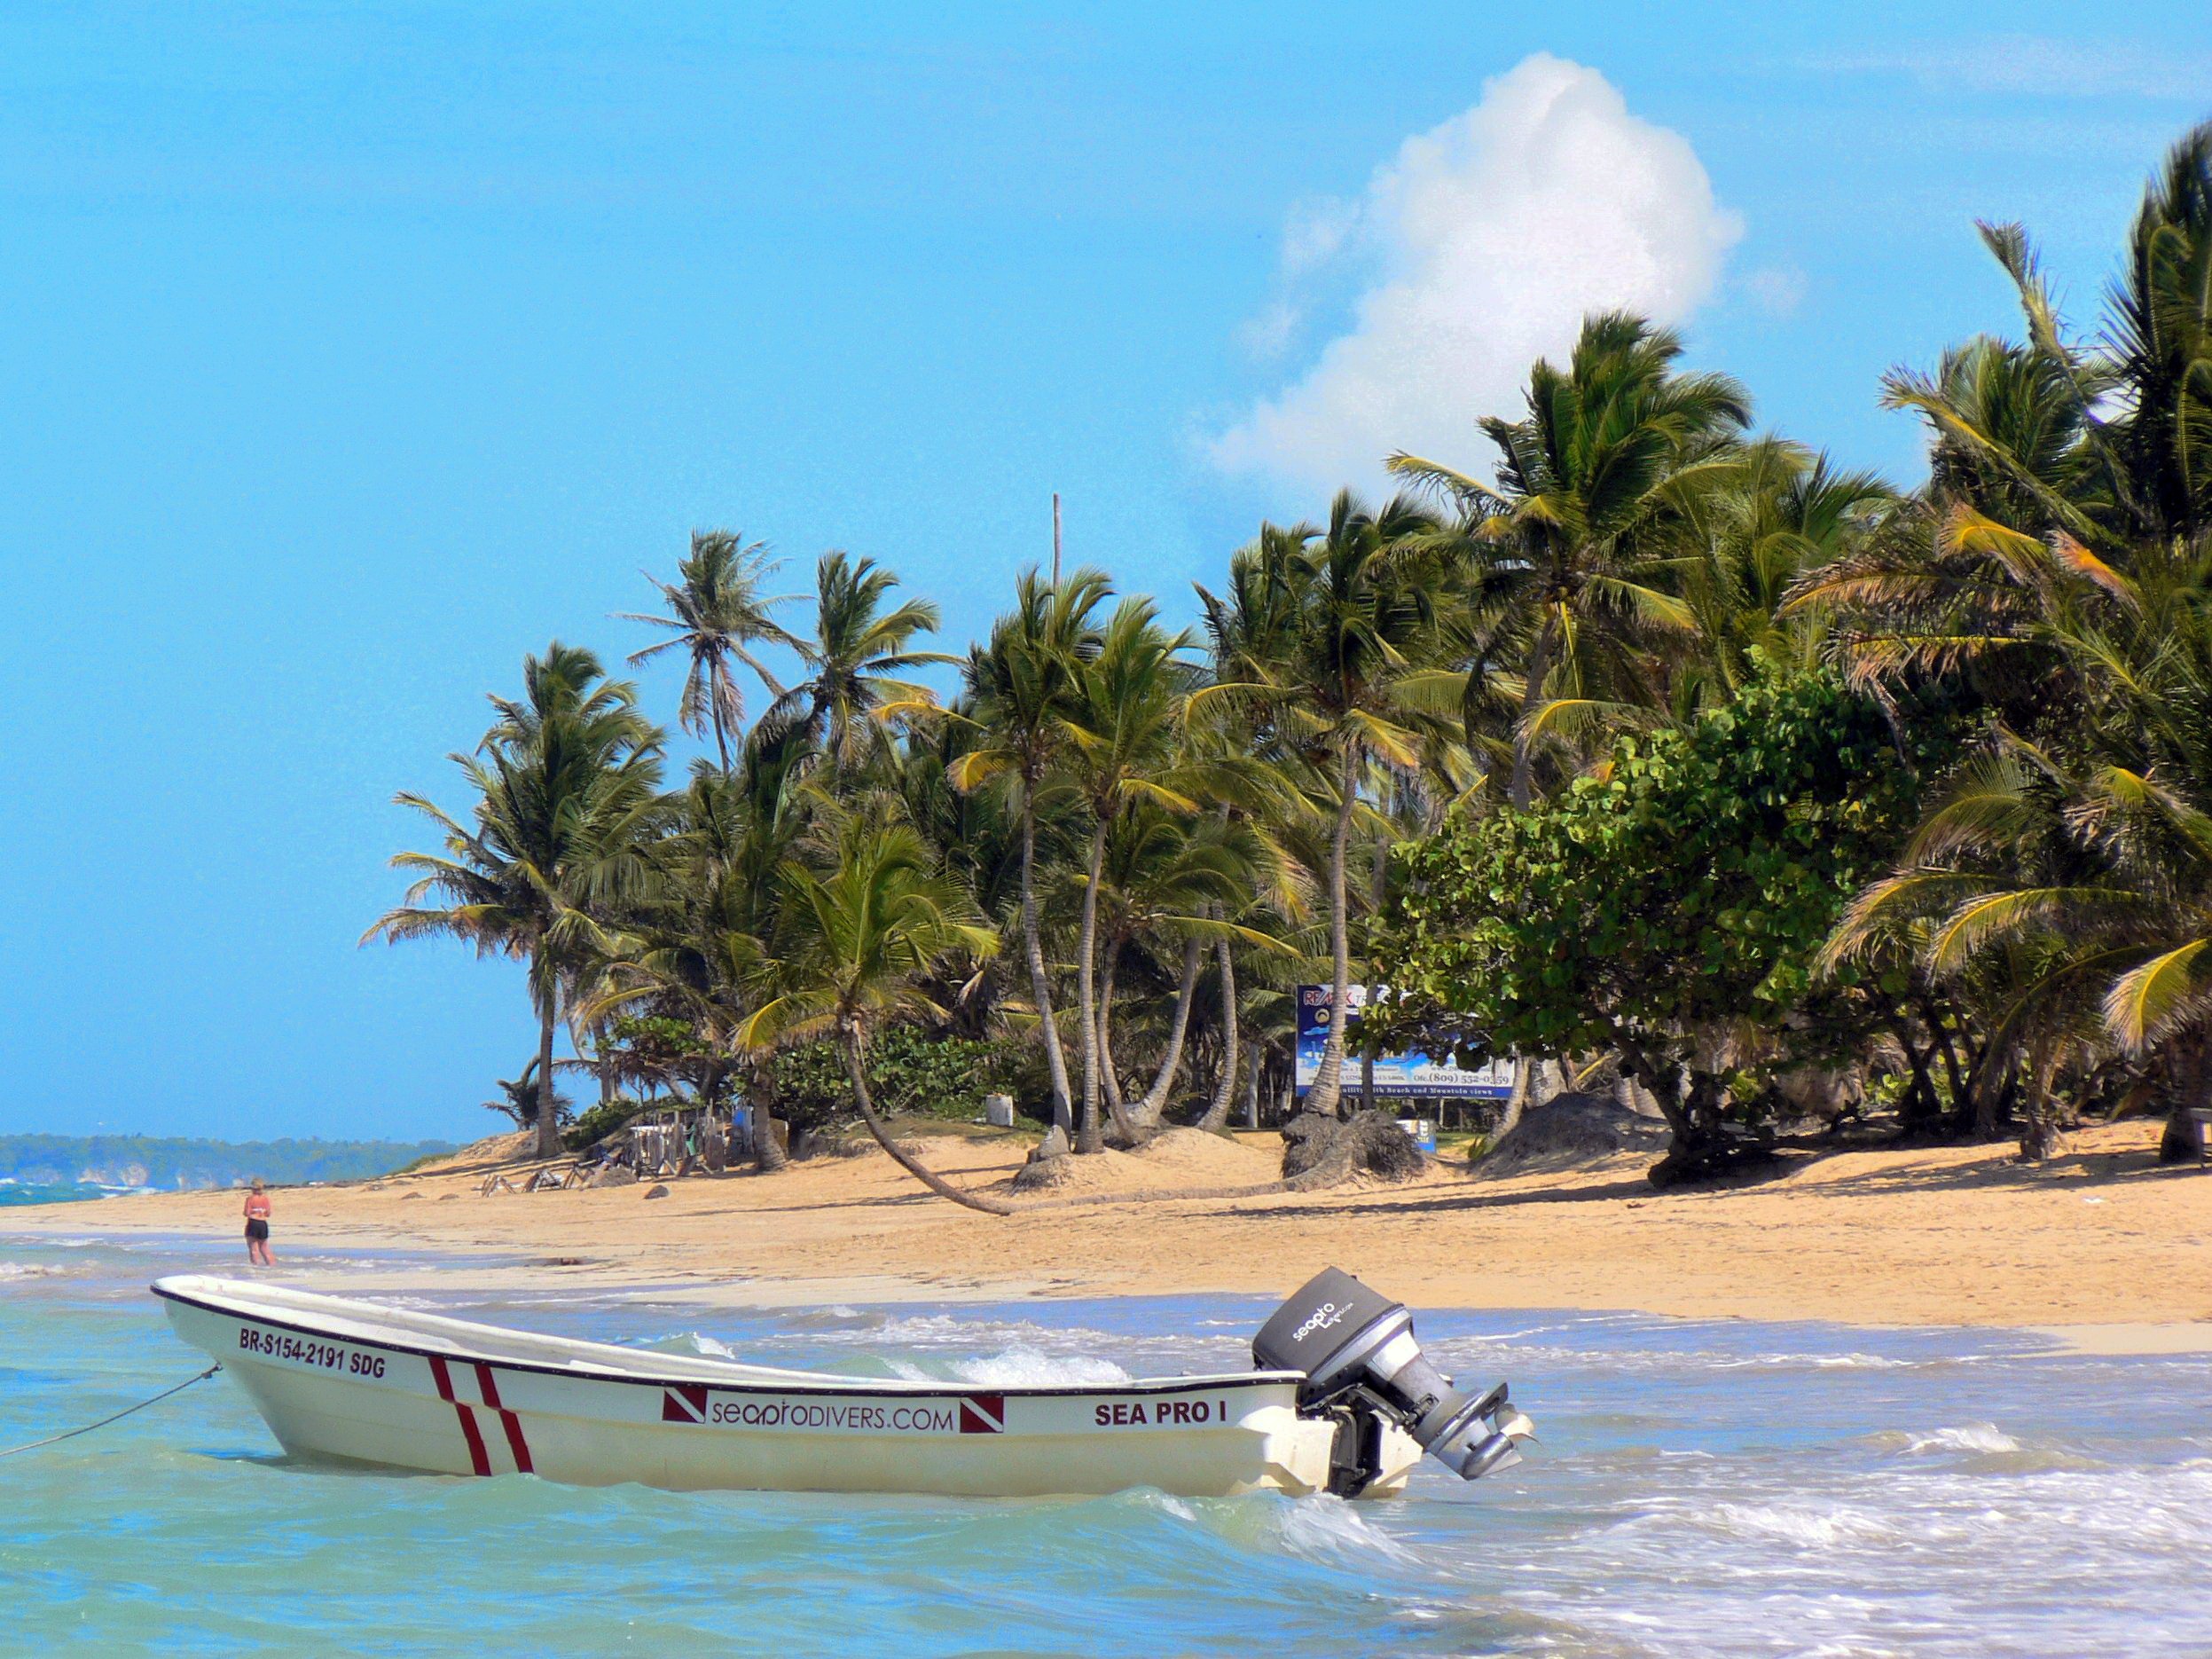
beach, landscape, sea, coast, ocean, boat, shore, vacation, cove, vehicle, swimming pool, holiday, lagoon, bay, island, blue, resort, caribbean, dominican republic, tropics, cape, islet, browse, cay, arecales